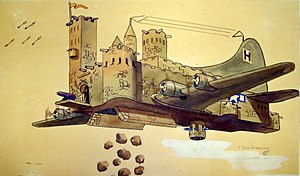
Boeing B-17 Flying Fortress / Fæstningen som et symbol
B-17s evne til at modstå angreb og stadigt tilføje fjenden skade bliver vist i denne karikatur.
Boeing B-17 Flying Fortress er et firemotors tungt bombefly, udviklet i 1930erne for United States Army Air Corps. Det konkurrerede imod firmaerne Douglas og Martin for en kontrakt på at bygge 200 bombefly. Boeings model havde bedre specifikationer end begge konkurrenterne, og overtraf USAACs krav til flyet. Selv om Boeing tabte kontrakten fordi prototypen havarerede, bestilte USAAC yderligere 13 stk. B-17 til yderligere evaluering. Fra sin introduktion i 1938, blev B-17 Flying Fortress videreudviklet igennem adskillige designforbedringer, og endte med at blive verdens tredjemest producerede bombefly, efter B-24 og multirolle-flyet Ju 88.